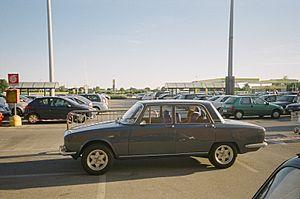
La 1750 berline est une automobile sportive de gamme moyenne-haute, produite par le constructeur italien Alfa Romeo de Milan entre 1968 et 1971 dans son usine d'Arese. Cette voiture sera ensuite déclinée en version 2000 à partir de 1971 jusqu'en 1977, tout en conservant une carrosserie identique à quelques modifications près.